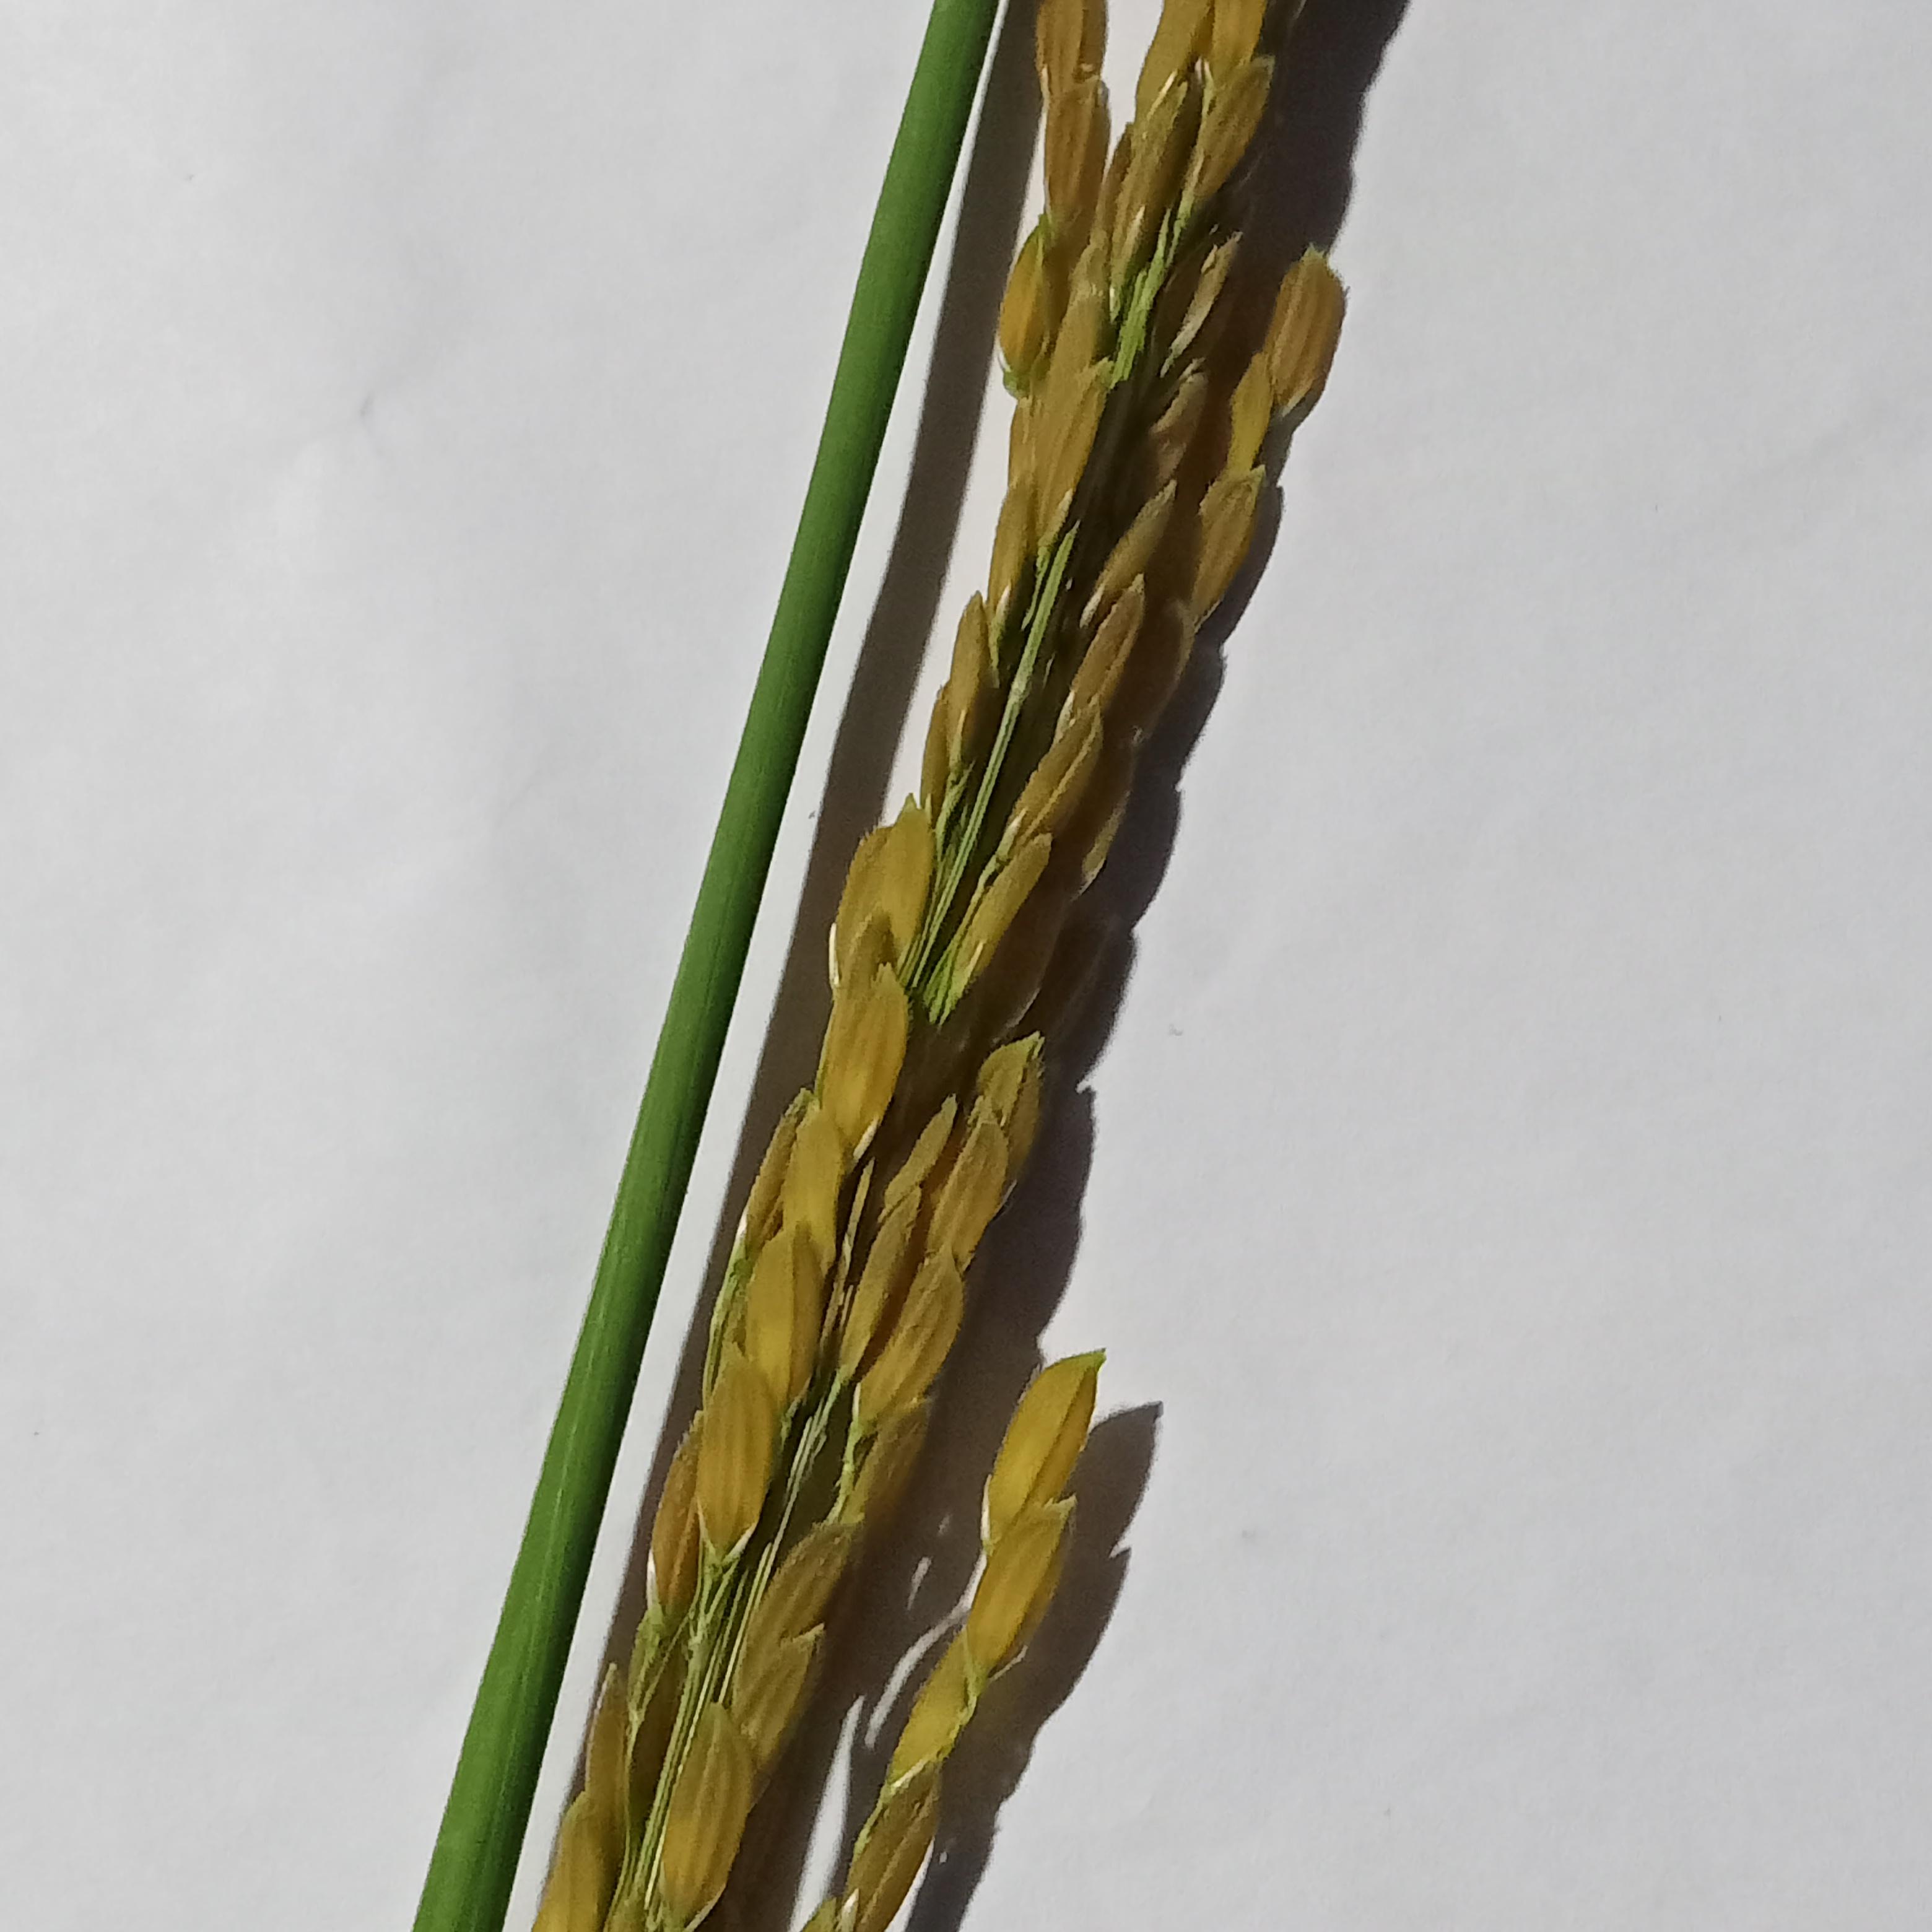
Label: Rice___Neck_Blast